Gruta do Janelão

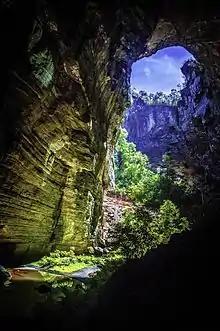
An entrance to the Janelão cave

Gruta do Janelão (MG-199) is a limestone cave located inside the Cavernas do Peruaçu National Park, in the municipality of Januária, Minas Gerais, Brazil. This cave is the largest in the valley, totaling 4,740 m of horizontal extension and elevation of 176m. Because it has several skylights letting the sun in, small forests that resemble Japanese gardens by the delicacy and harmony are formed everywhere, all by the banks of the Peruaçu River which runs through the Janelão grotto. It has the largest stalactite already registered measuring 28 meters long.